Oakland, California

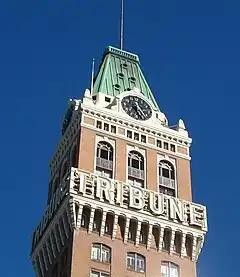
In 1924, the Tribune Tower was completed; in 1976, it was restored and declared an Oakland landmark. While it is no longer occupied by the "Oakland Tribune", its historic appearance is preserved.

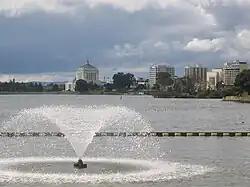
View of Lake Merritt looking southwest toward the Alameda County Courthouse

Russell Clifford Durant established Durant Field at 82nd Avenue and East 14th Street in 1916. The first transcontinental airmail flight finished its journey at Durant Field on August 9, 1920, flown by Army Capt. Eddie Rickenbacker and Navy Lt. Bert Acosta. Durant Field was often called Oakland Airport, though the current Oakland San Francisco Bay Airport was soon established to the southwest.